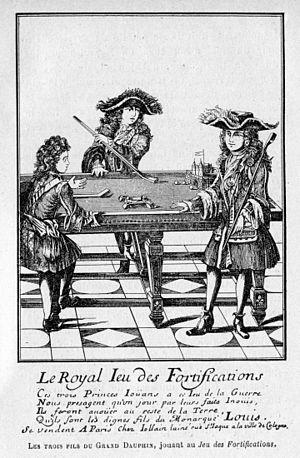
Cabanès, Éducation de Princes031 Les trois fils du Grand Dauphin, jouant au Jeu des Fortifications
Louis de France, dit Monseigneur, ou le Grand Dauphin après sa mort, est né à Fontainebleau le 1ᵉʳ novembre 1661 et mort au château de Meudon le 14 avril 1711.